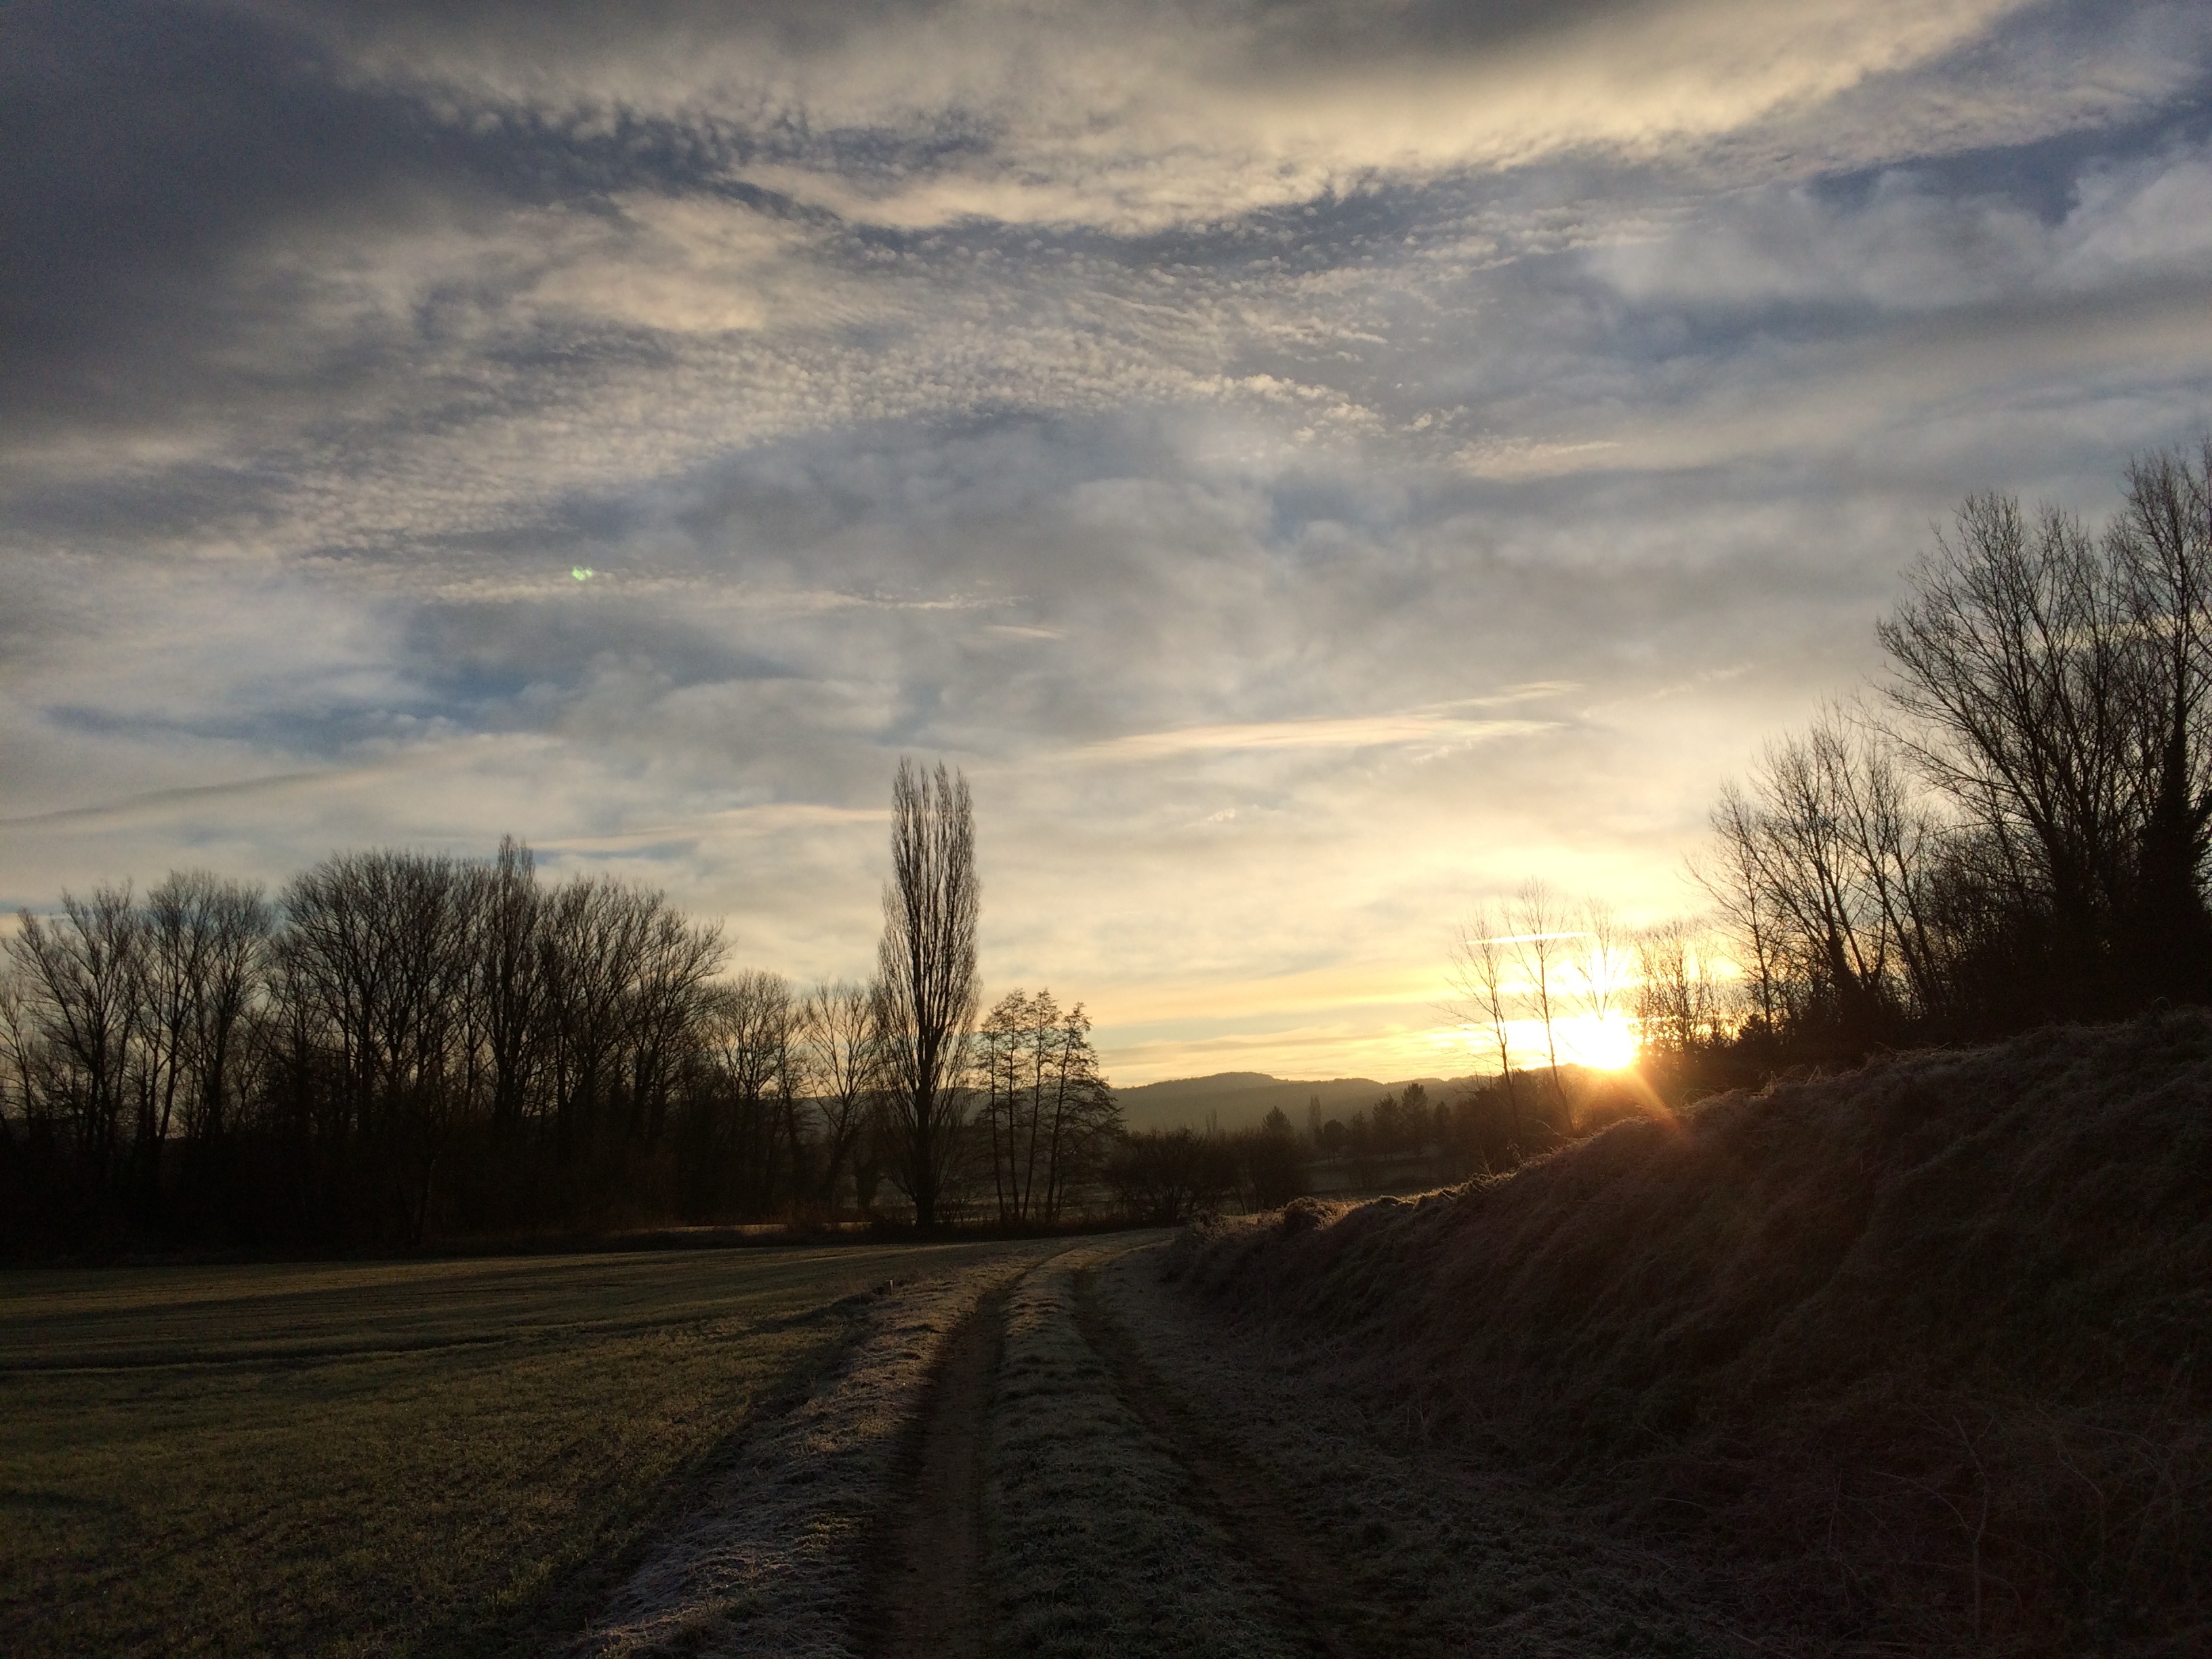
landscape, tree, nature, grass, horizon, winter, light, cloud, sky, sun, sunrise, sunset, road, mist, field, prairie, sunlight, morning, hill, dawn, atmosphere, dusk, evening, weather, darkness, plain, rural area, sky sun, meteorological phenomenon, clouds landscape, atmospheric phenomenon, woody plant